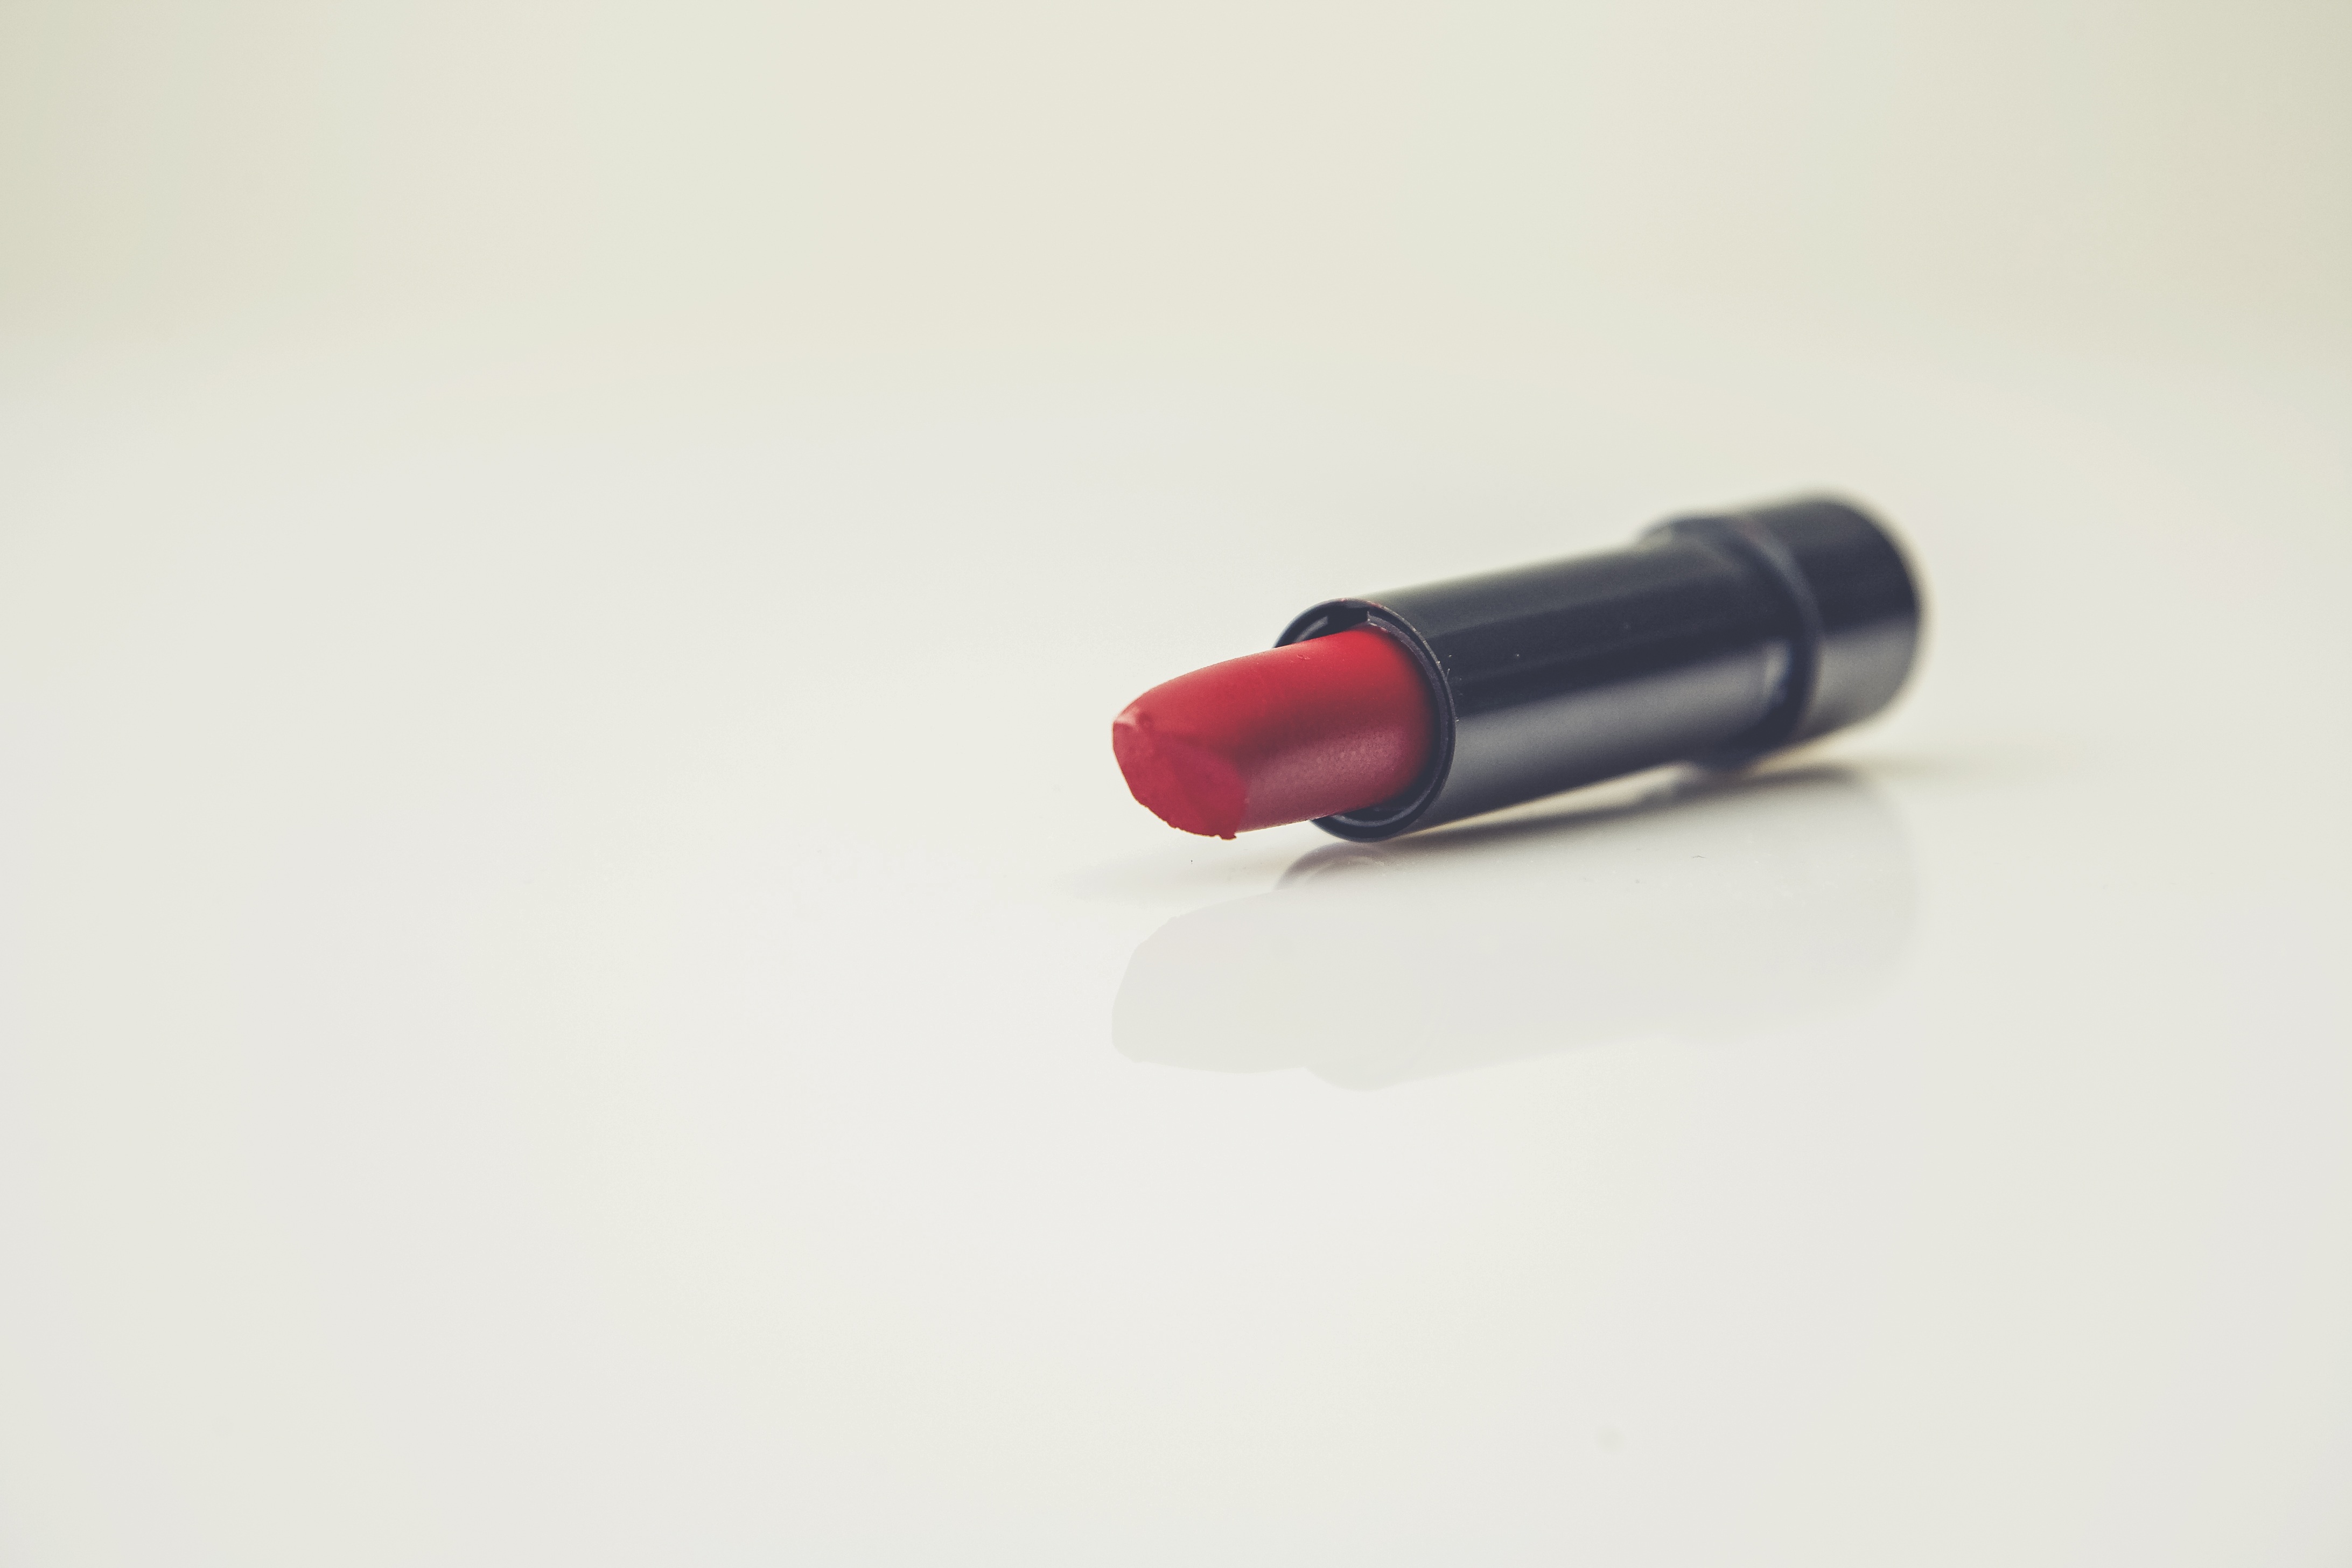
hand, female, red, temptation, lip, feminine, eye, beautiful, sexy, organ, seductive, femininity, lipstick, cosmetics, charm, erotic, sensual, sensuality, seduction, seduce